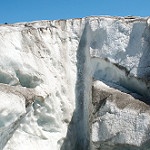
Label: glacier